Uzbekistan

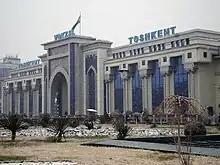
Central Station of Tashkent

President Shavkat Mirziyoyev signed a law in March 2020 that demands a national census take place at least every 10 years. The population has not been officially counted in over 30 years. In November 2020, the first census was cancelled due to concerns about coronavirus and the sheer size of the task. It now has been scheduled for 2025−2026, with the results expected to be published in 2027.